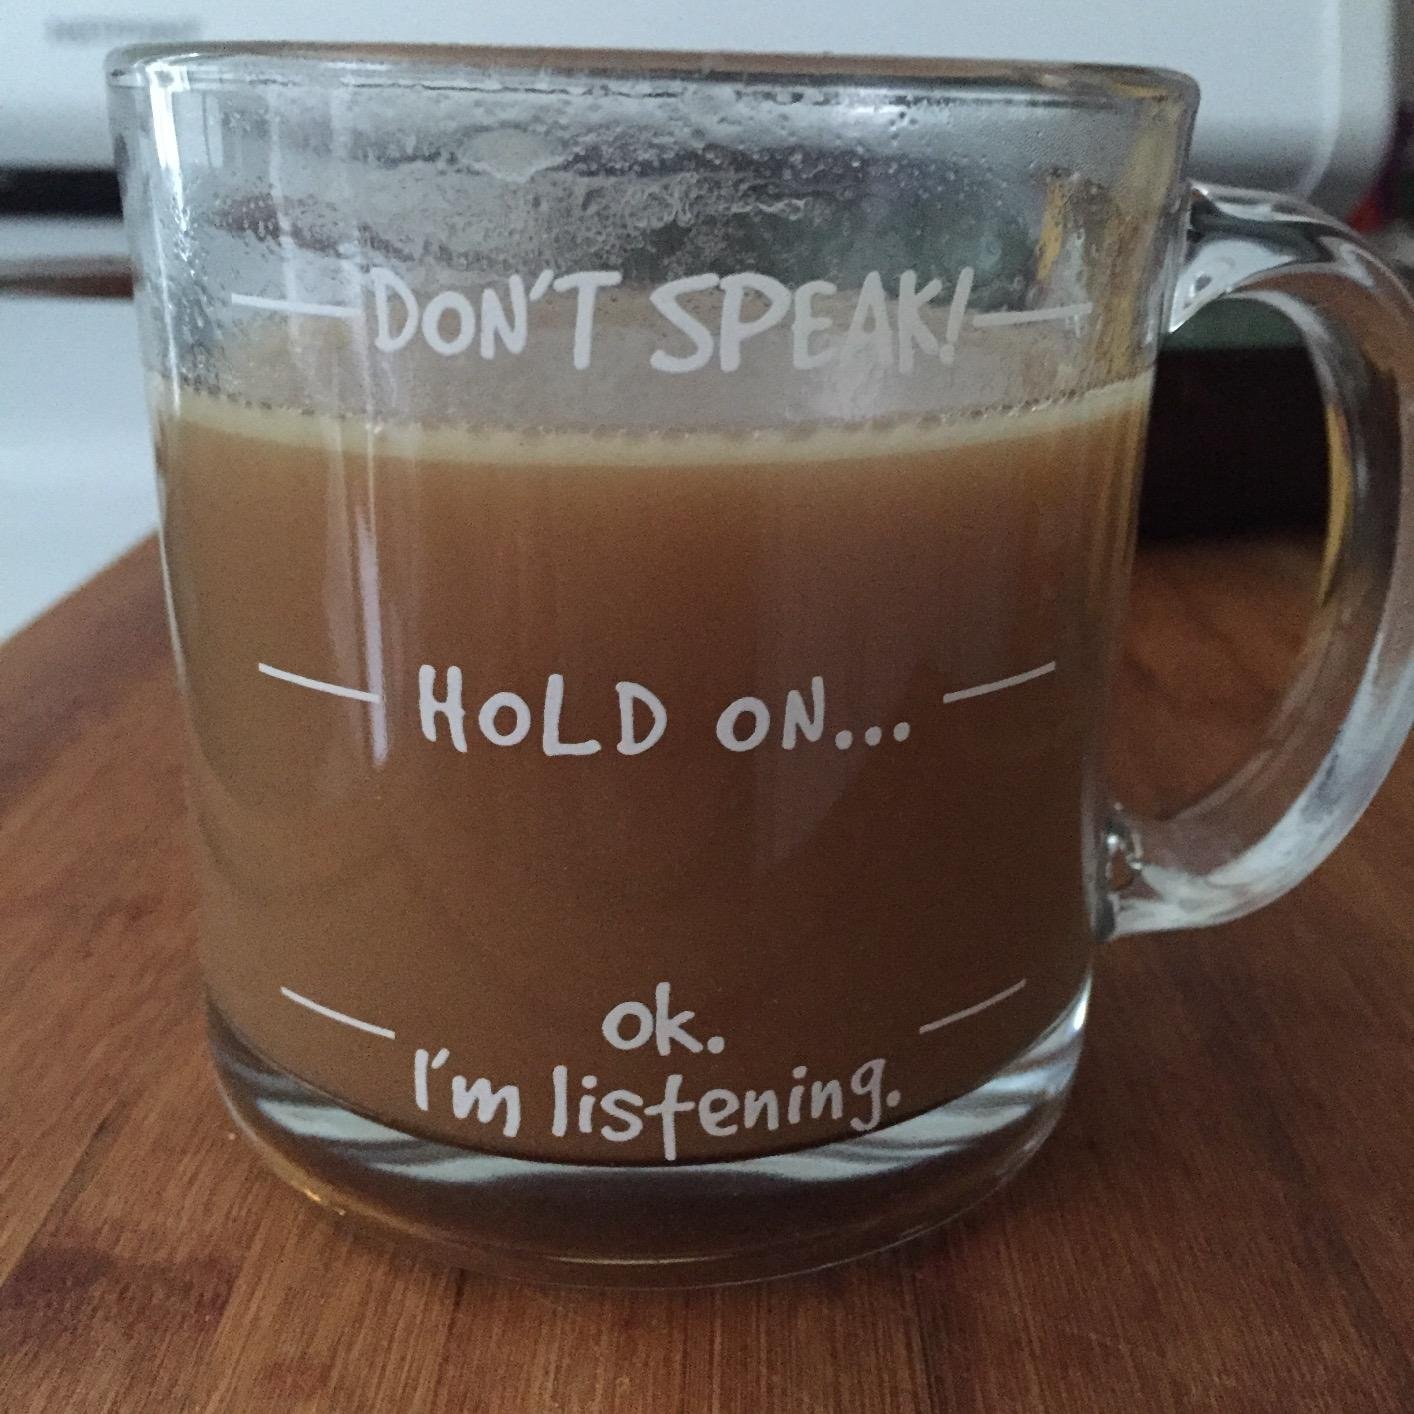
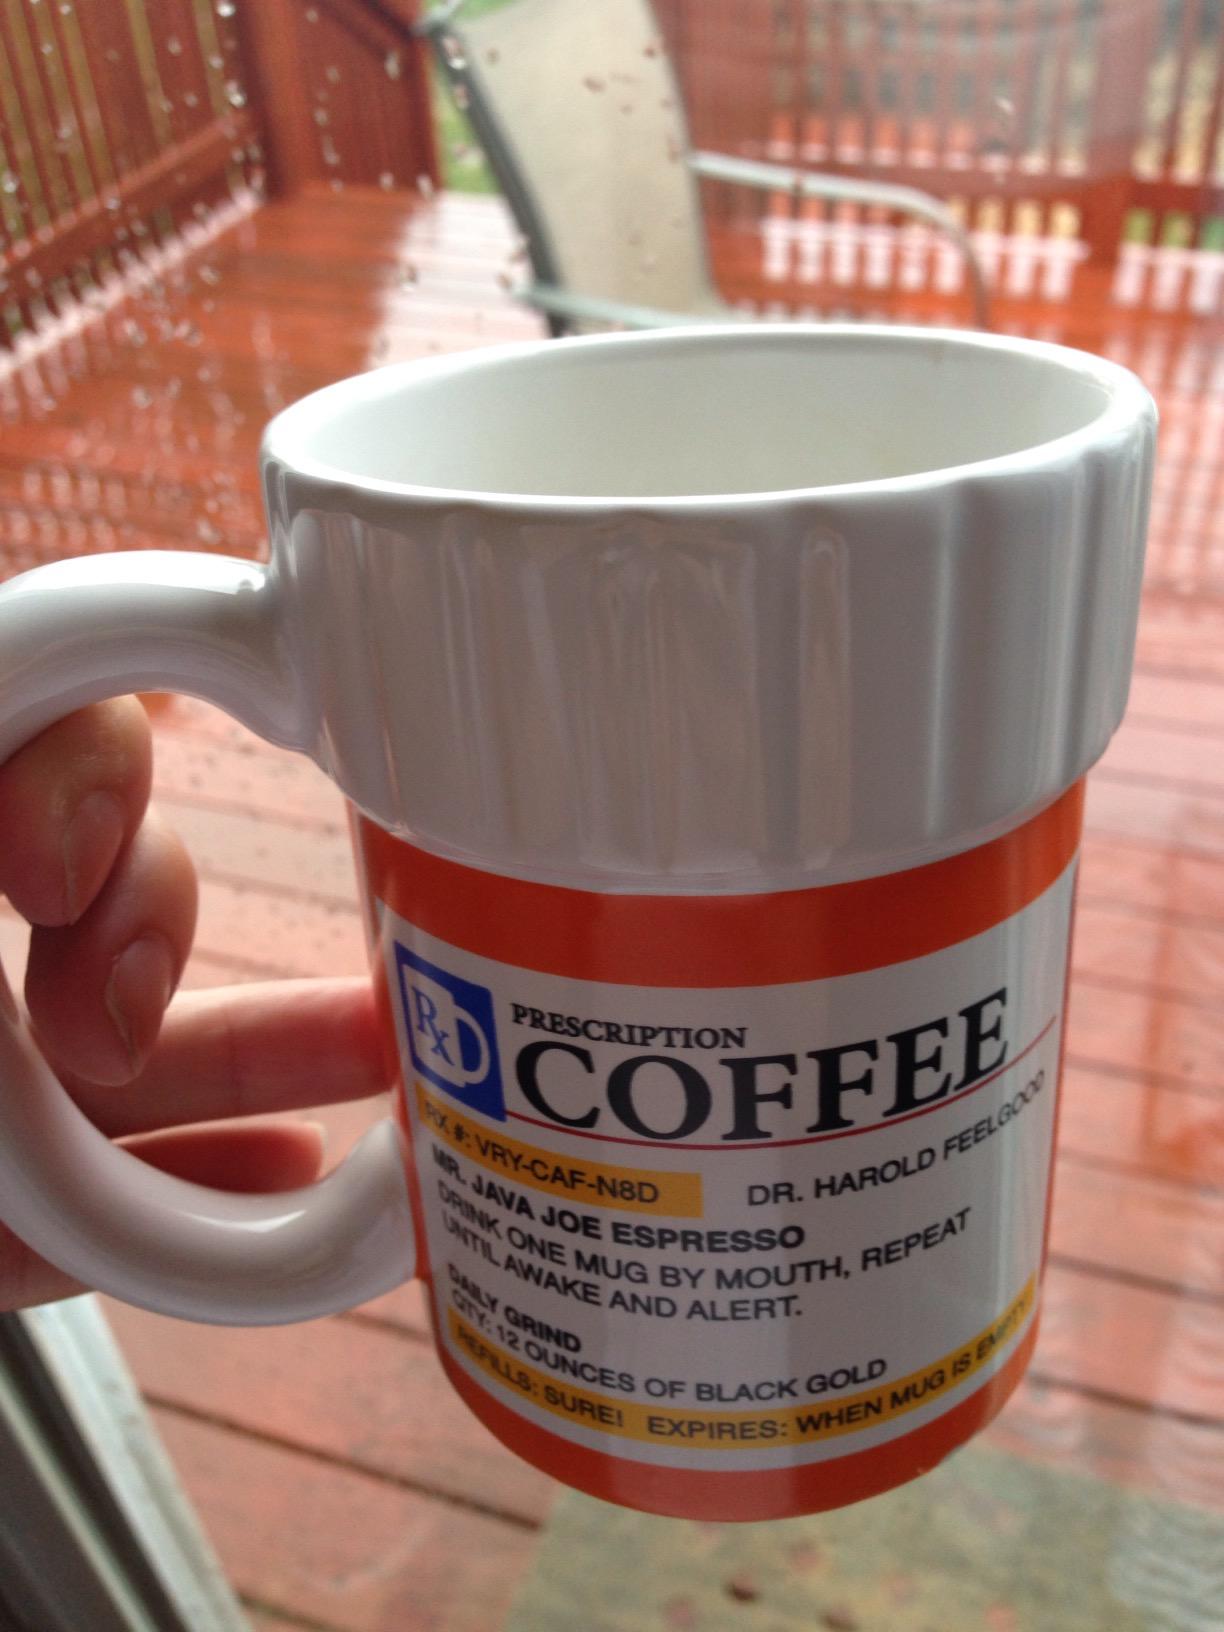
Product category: items_mug
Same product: no